Rogue Wave (band)

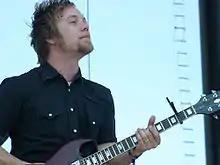
Rogue Wave singer Zach Rogue performing with the band in 2007

Rogue Wave is an indie rock band from Oakland, California, and headed by Zach Schwartz (a.k.a. Zach Rogue) who created the band after losing his job in the dot-com bust. Their first album was "Out of the Shadow" which was released privately in 2003 and re-released in 2004. In the fall of 2004 they went on a national tour of the United States. Their most recent album, "Cover Me", was released on February 17, 2017, through Easy Sound Recording Company.